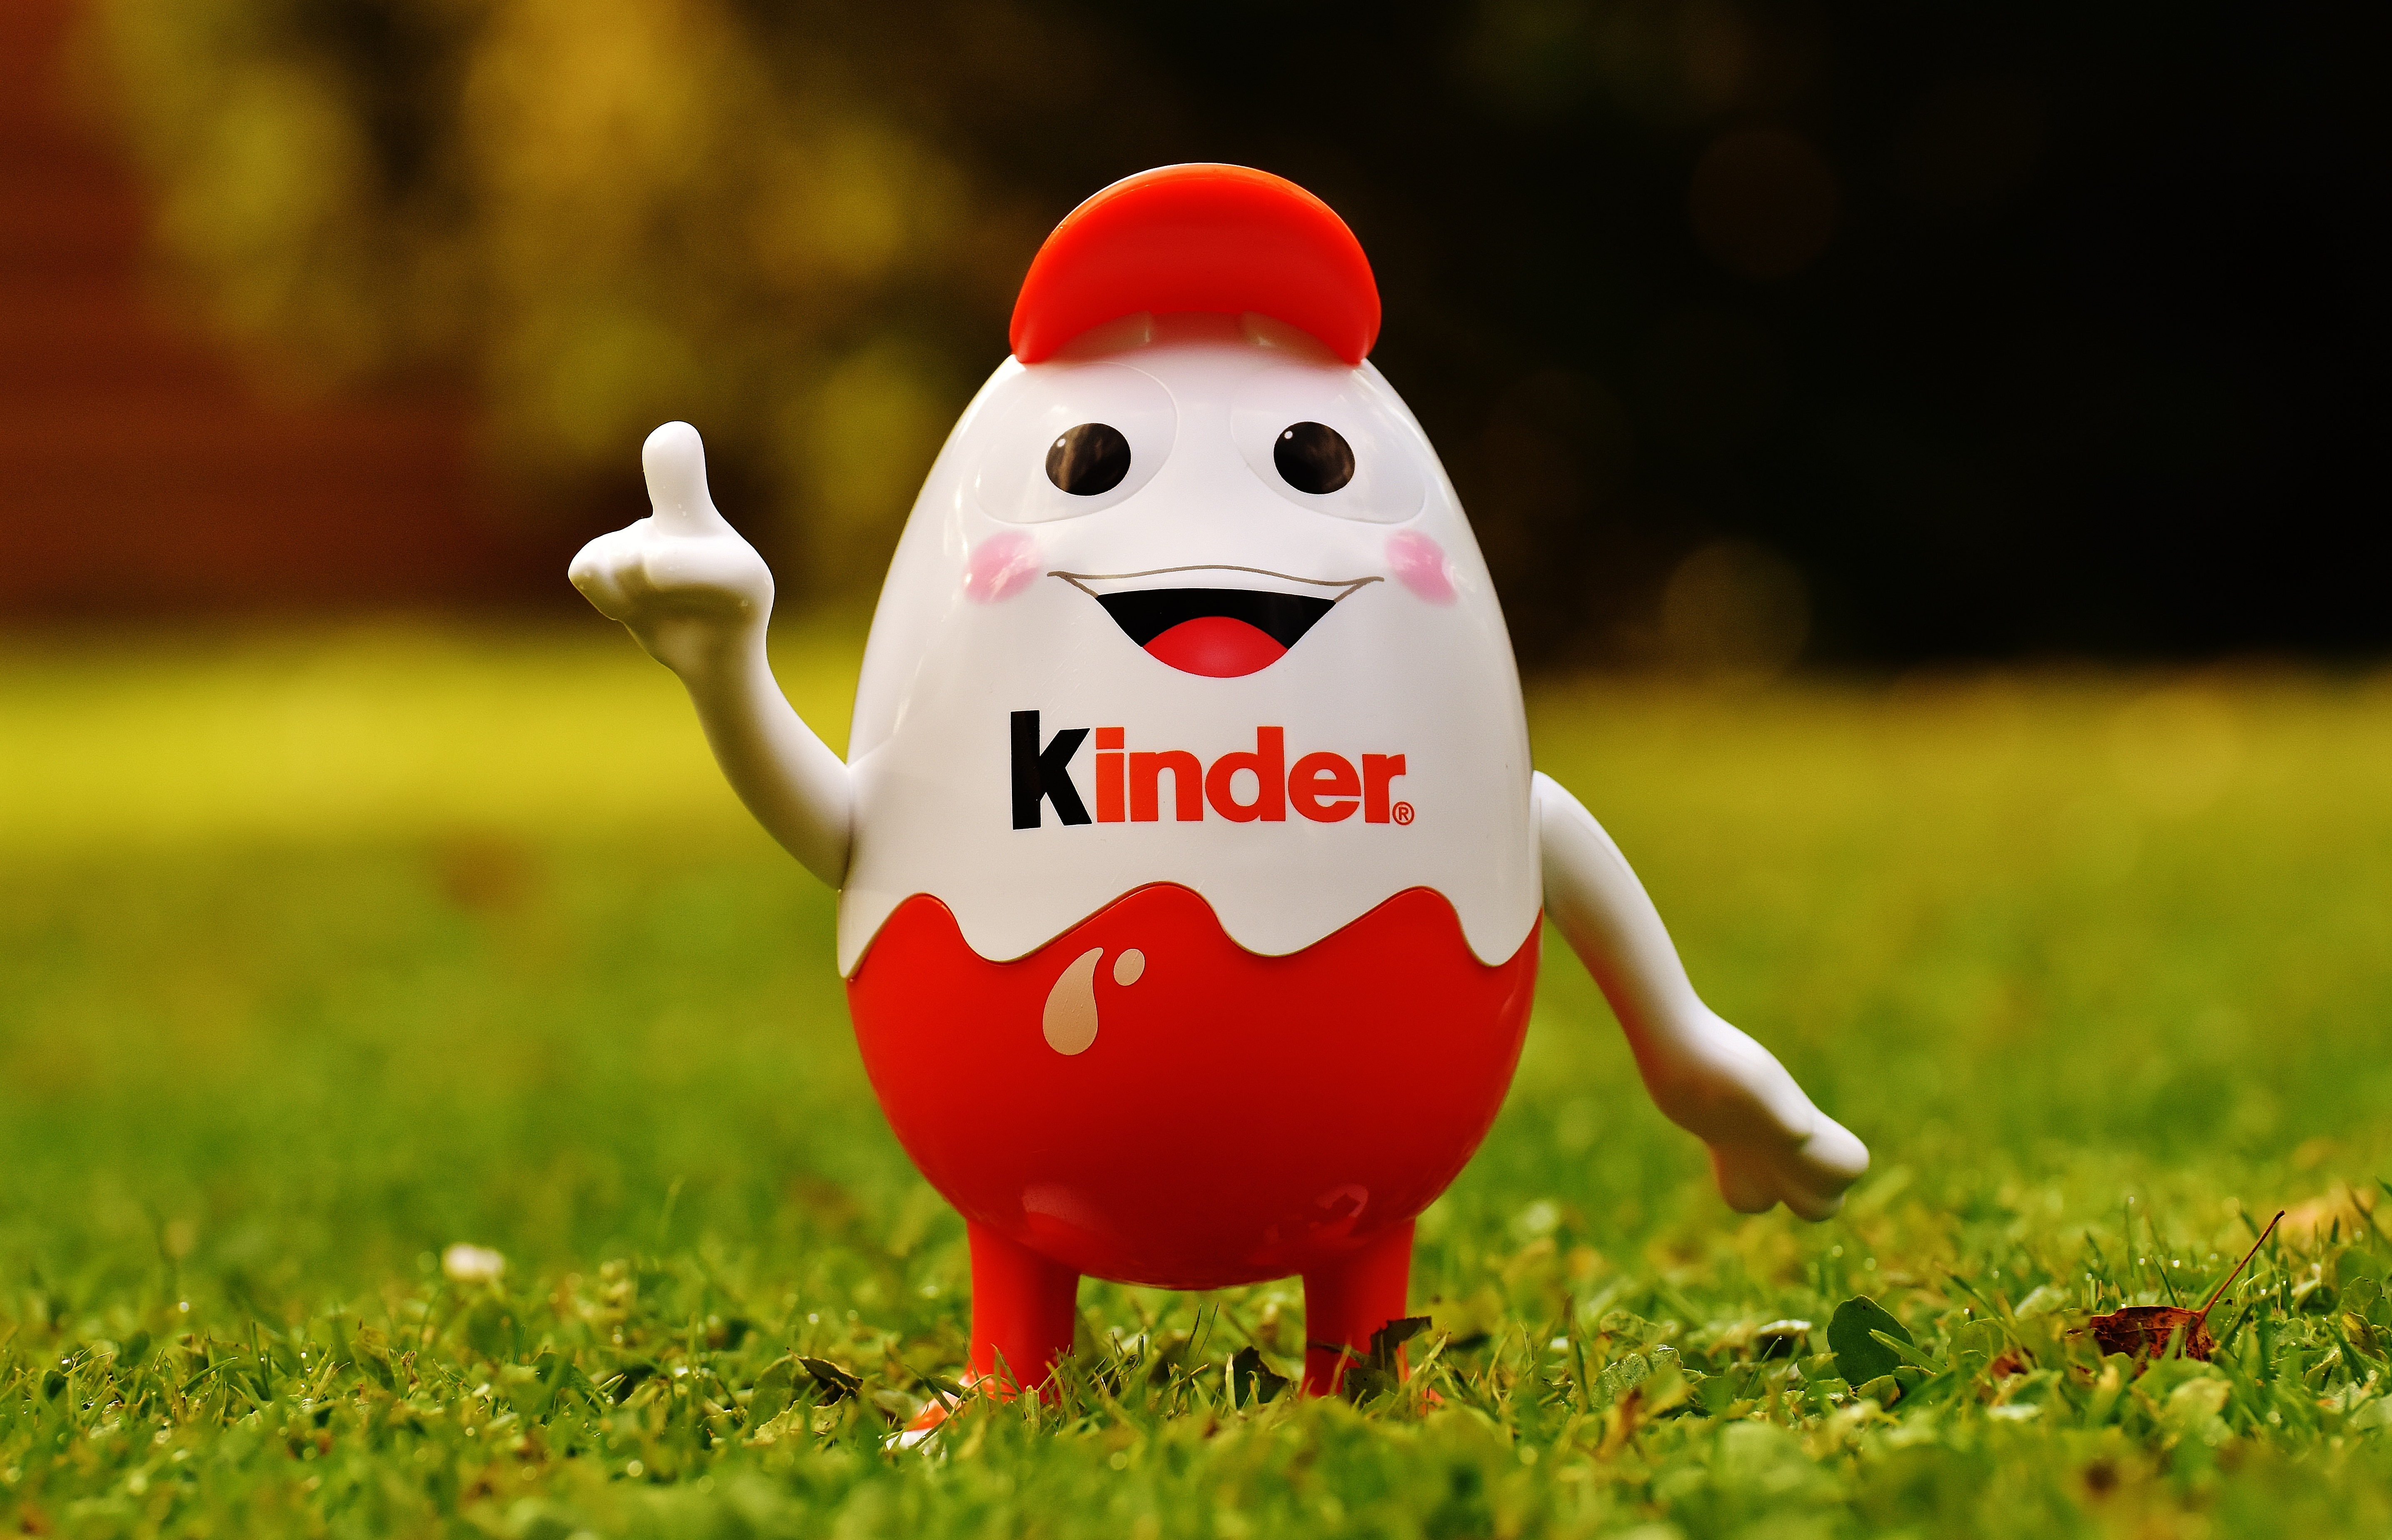
plastic, cute, red, toy, egg, children, fun, funny, piggy bank, kids chocolate